Women and the Grand Tour

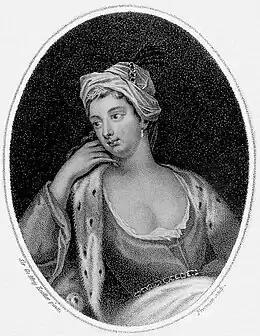
Lady Mary Wortley Montagu

The Grand Tour was a voyage for education and pleasure for wealthy young men that mainly occurred between the years 1550 and 1850. The Grand Tour was mainly a British cultural phenomenon and focused mostly on the art and culture of Italy. Most travel was between major cities within Western Europe such as Paris and Rome, and hardly any to Eastern Europe.